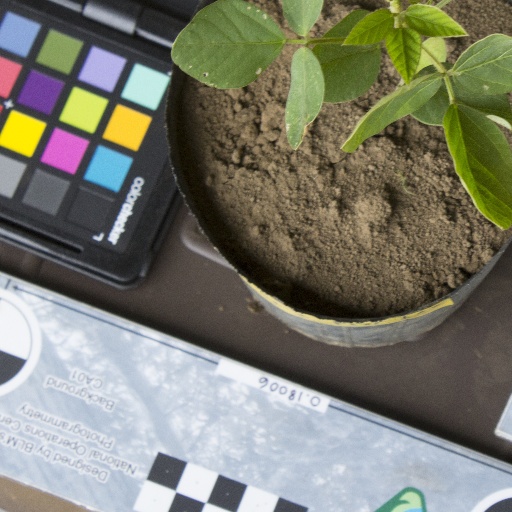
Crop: soybean